The British Invasion (professional wrestling)

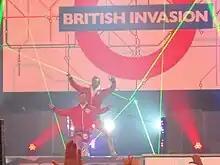
The British Invasion making their entrance at Slammiversary IX

On 30 December 2010, edition of "Impact!" Magnus and the now–face Williams teamed together for the first time in ten months, when they wrestled their former stable mate and now–heel Rob Terry and A.J. Styles in a losing effort. On 31 March 2011, edition of "Impact!", Williams and Magnus officially reformed the British Invasion by attacking the team of Eric Young and Orlando Jordan, thus once again establishing themselves as a heel group. In their first match back together, Williams and Magnus were defeated by Ink Inc. (Jesse Neal and Shannon Moore) on 12 April edition of "Xplosion". On 17 April at Lockdown, Williams and Magnus were defeated again by Ink Inc. in a four tag team number one contenders' steel cage match. Despite not having won a single match since their reformation, it was announced on 2 June edition of "Impact Wrestling" that the British Invasion would receive a shot at the TNA World Tag Team Championship at Slammiversary IX. At the pay-per-view, Williams and Magnus were unsuccessful in their challenge for the title, losing to the team of James Storm and Alex Shelley, who filled in for Robert Roode, who was sidelined with a storyline injury.